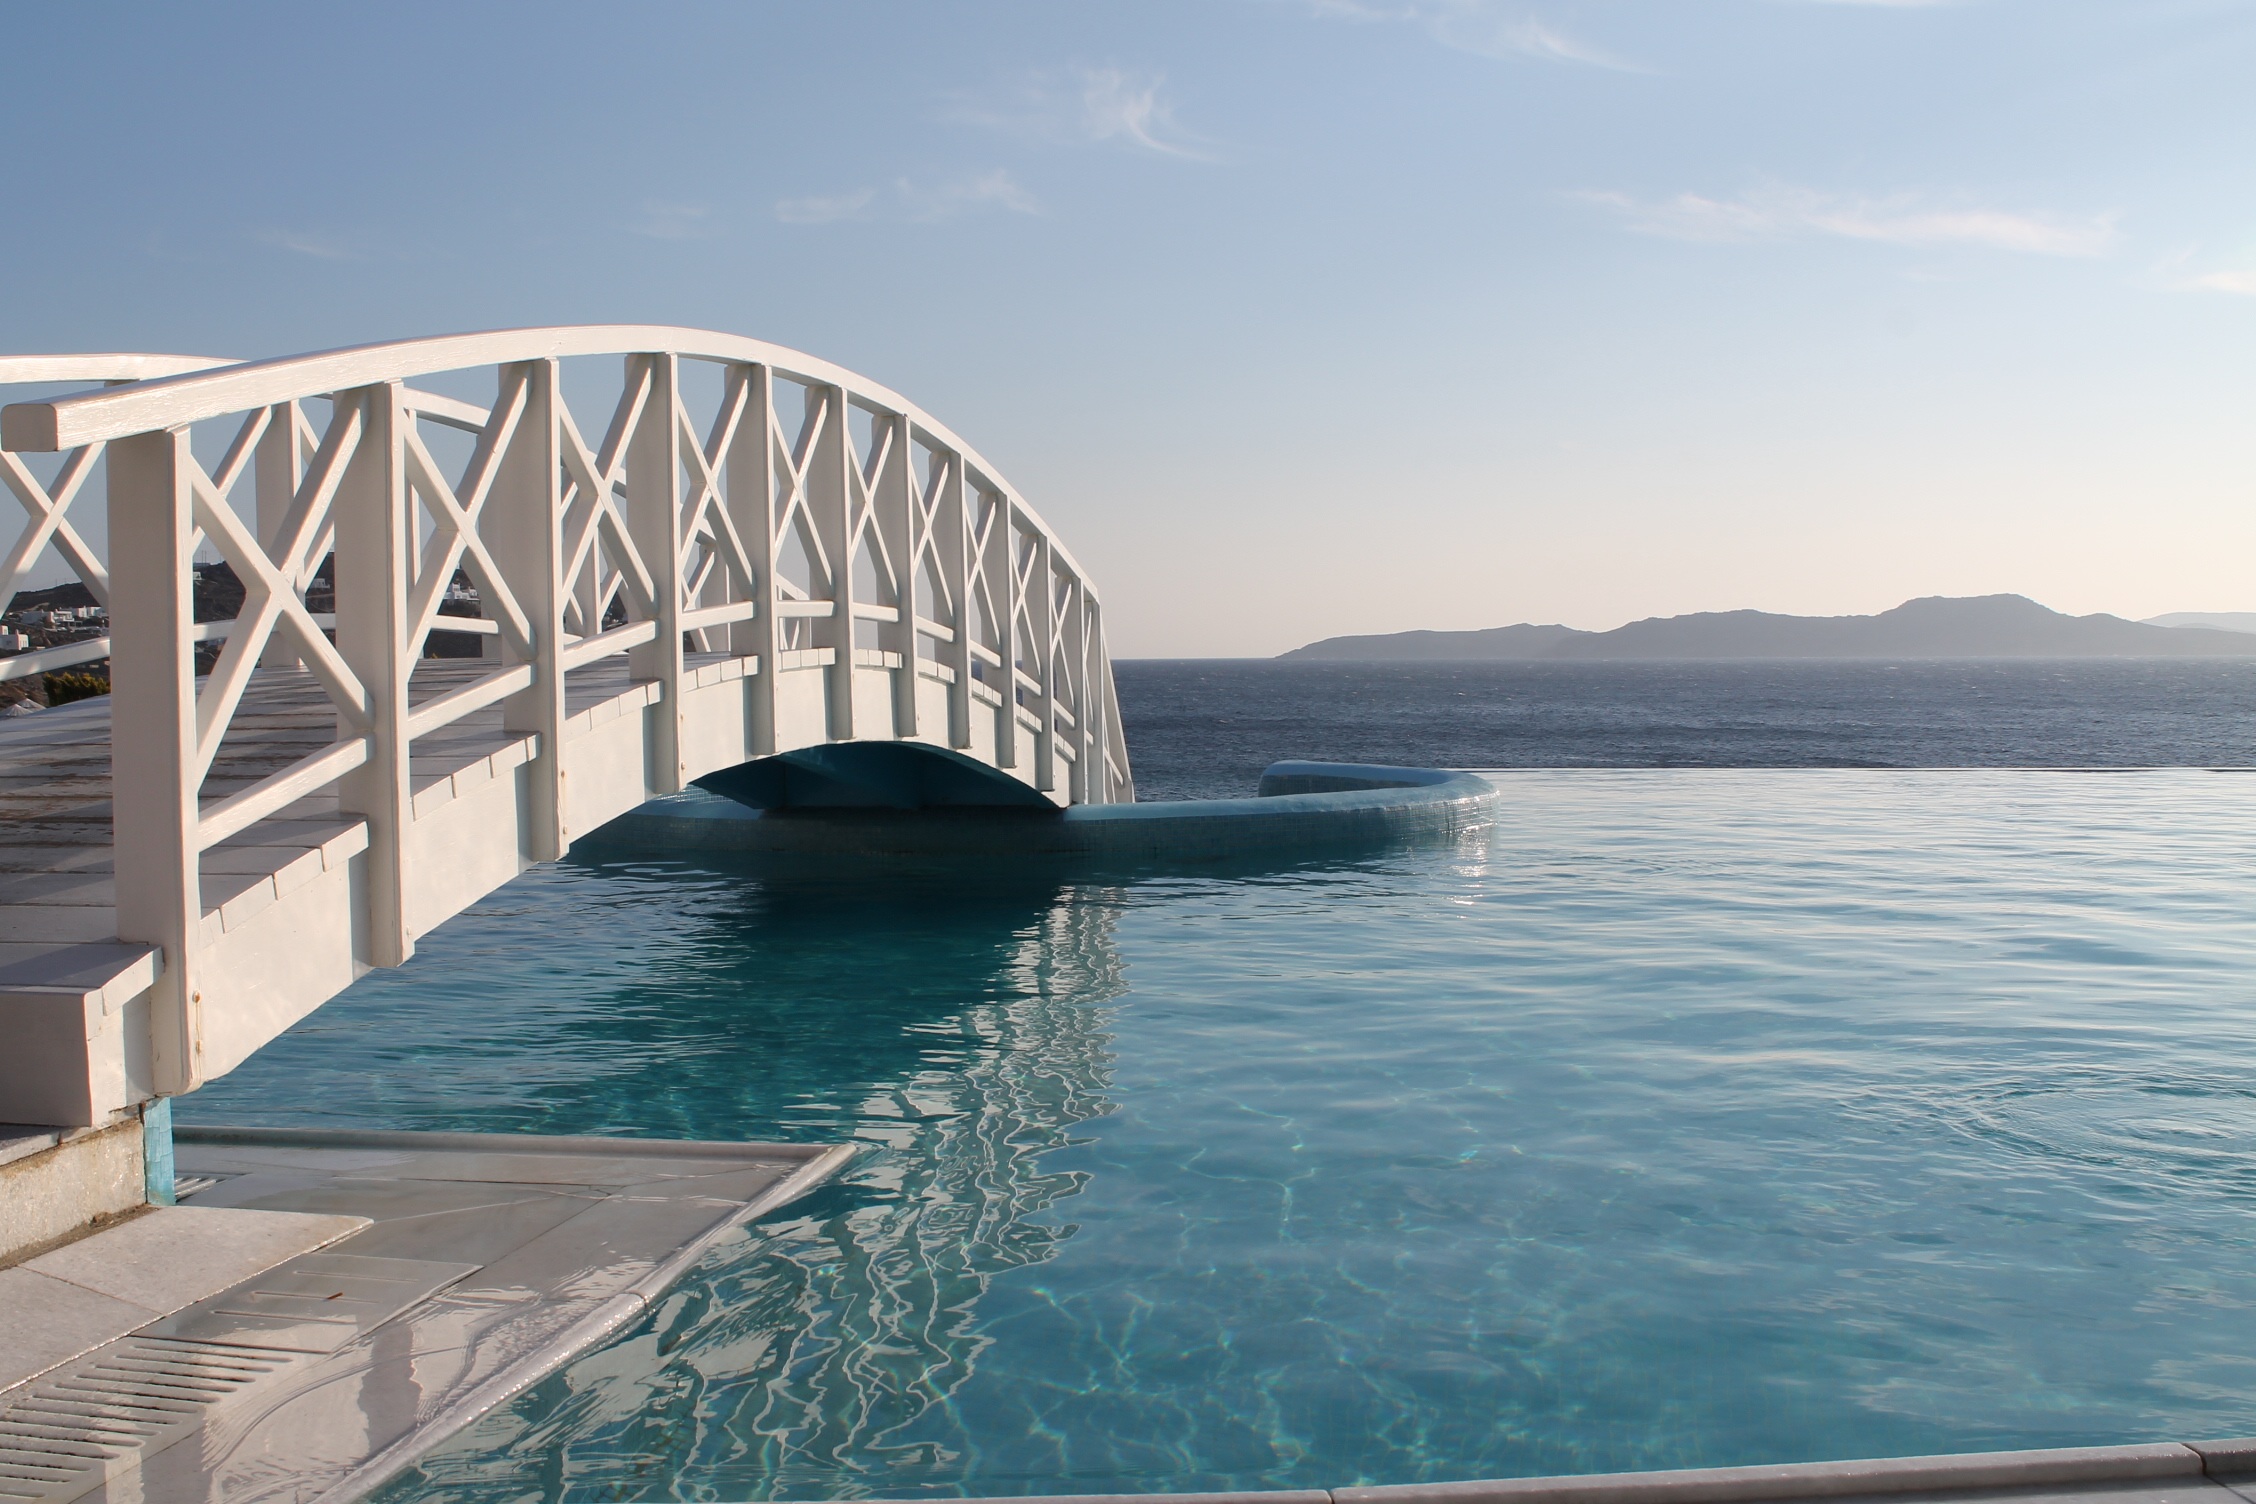
sea, water, outdoor, ocean, sky, sun, sunset, bridge, vacation, travel, paradise, swimming pool, seascape, holiday, blue, tourism, resort, arch bridge, fixed link